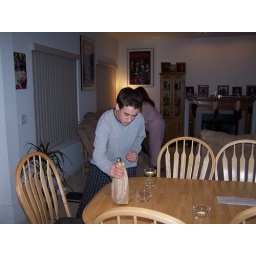
We had the kids wrap the sparkling juice bottle in a plain brown paper bag.